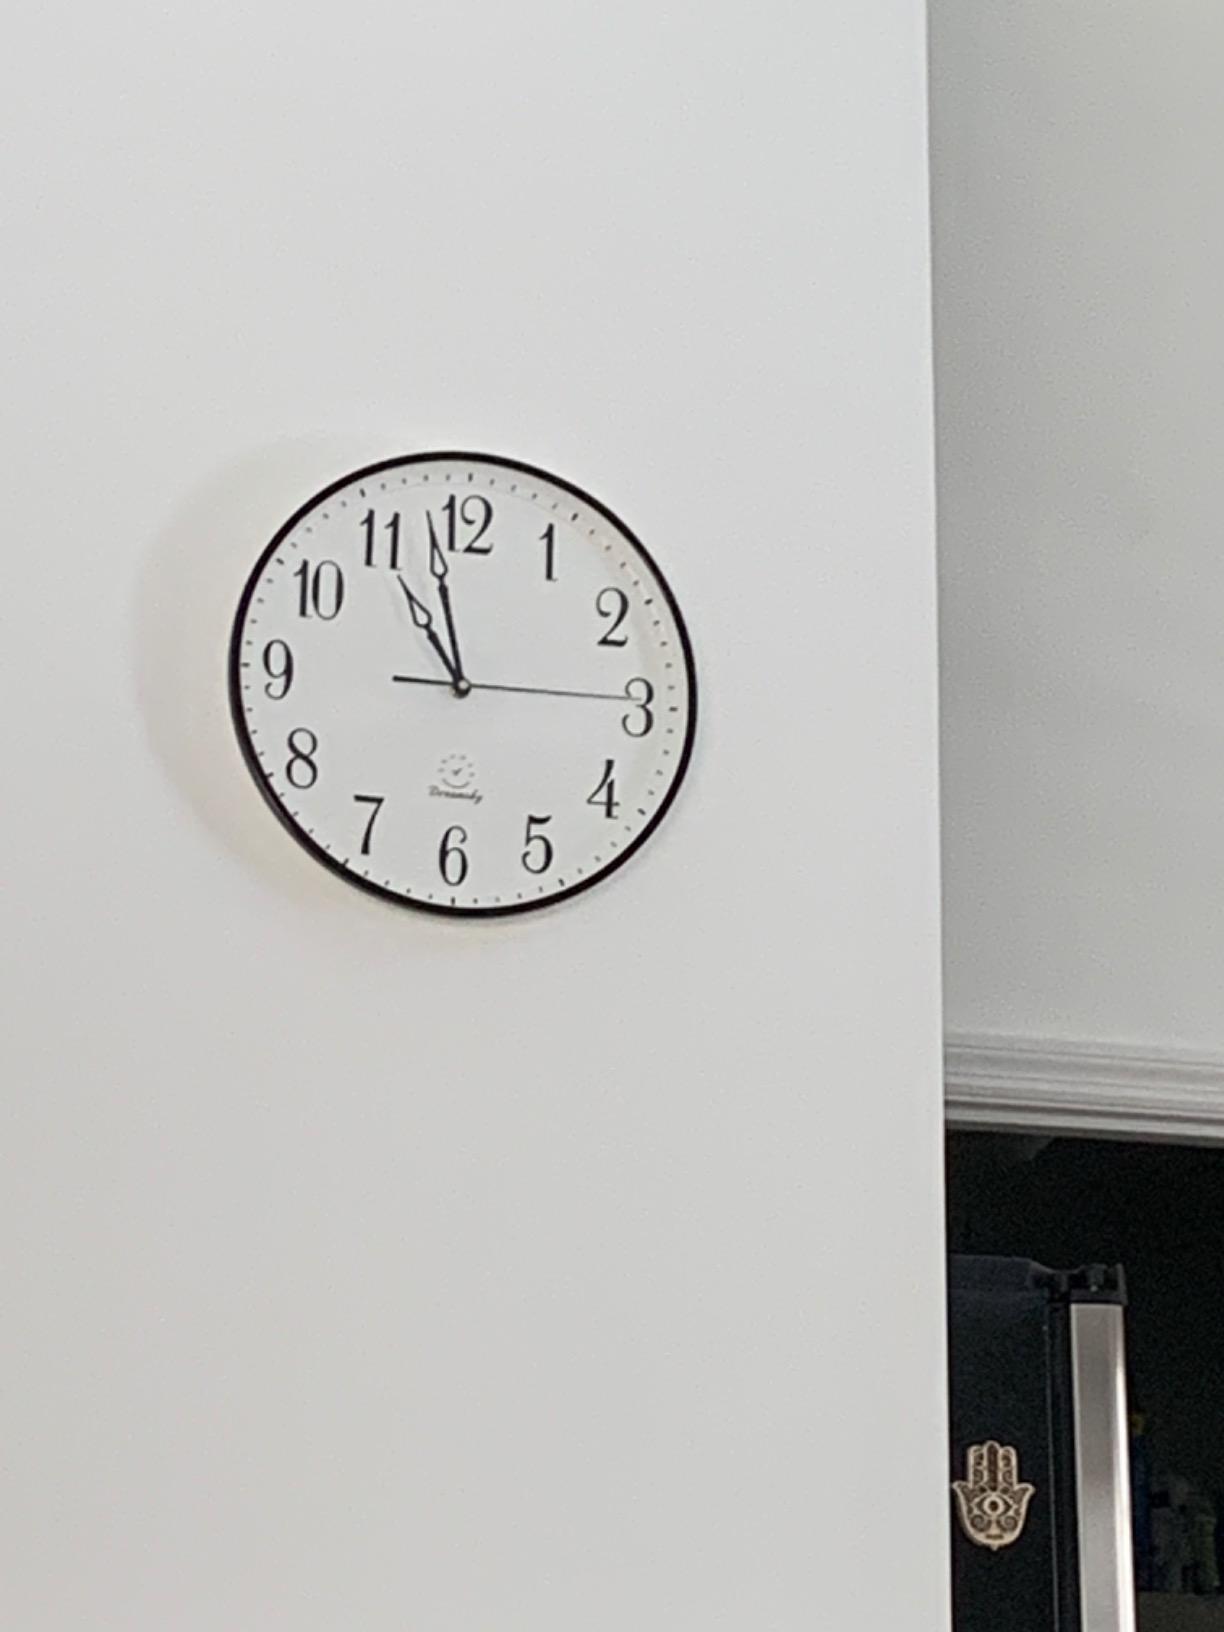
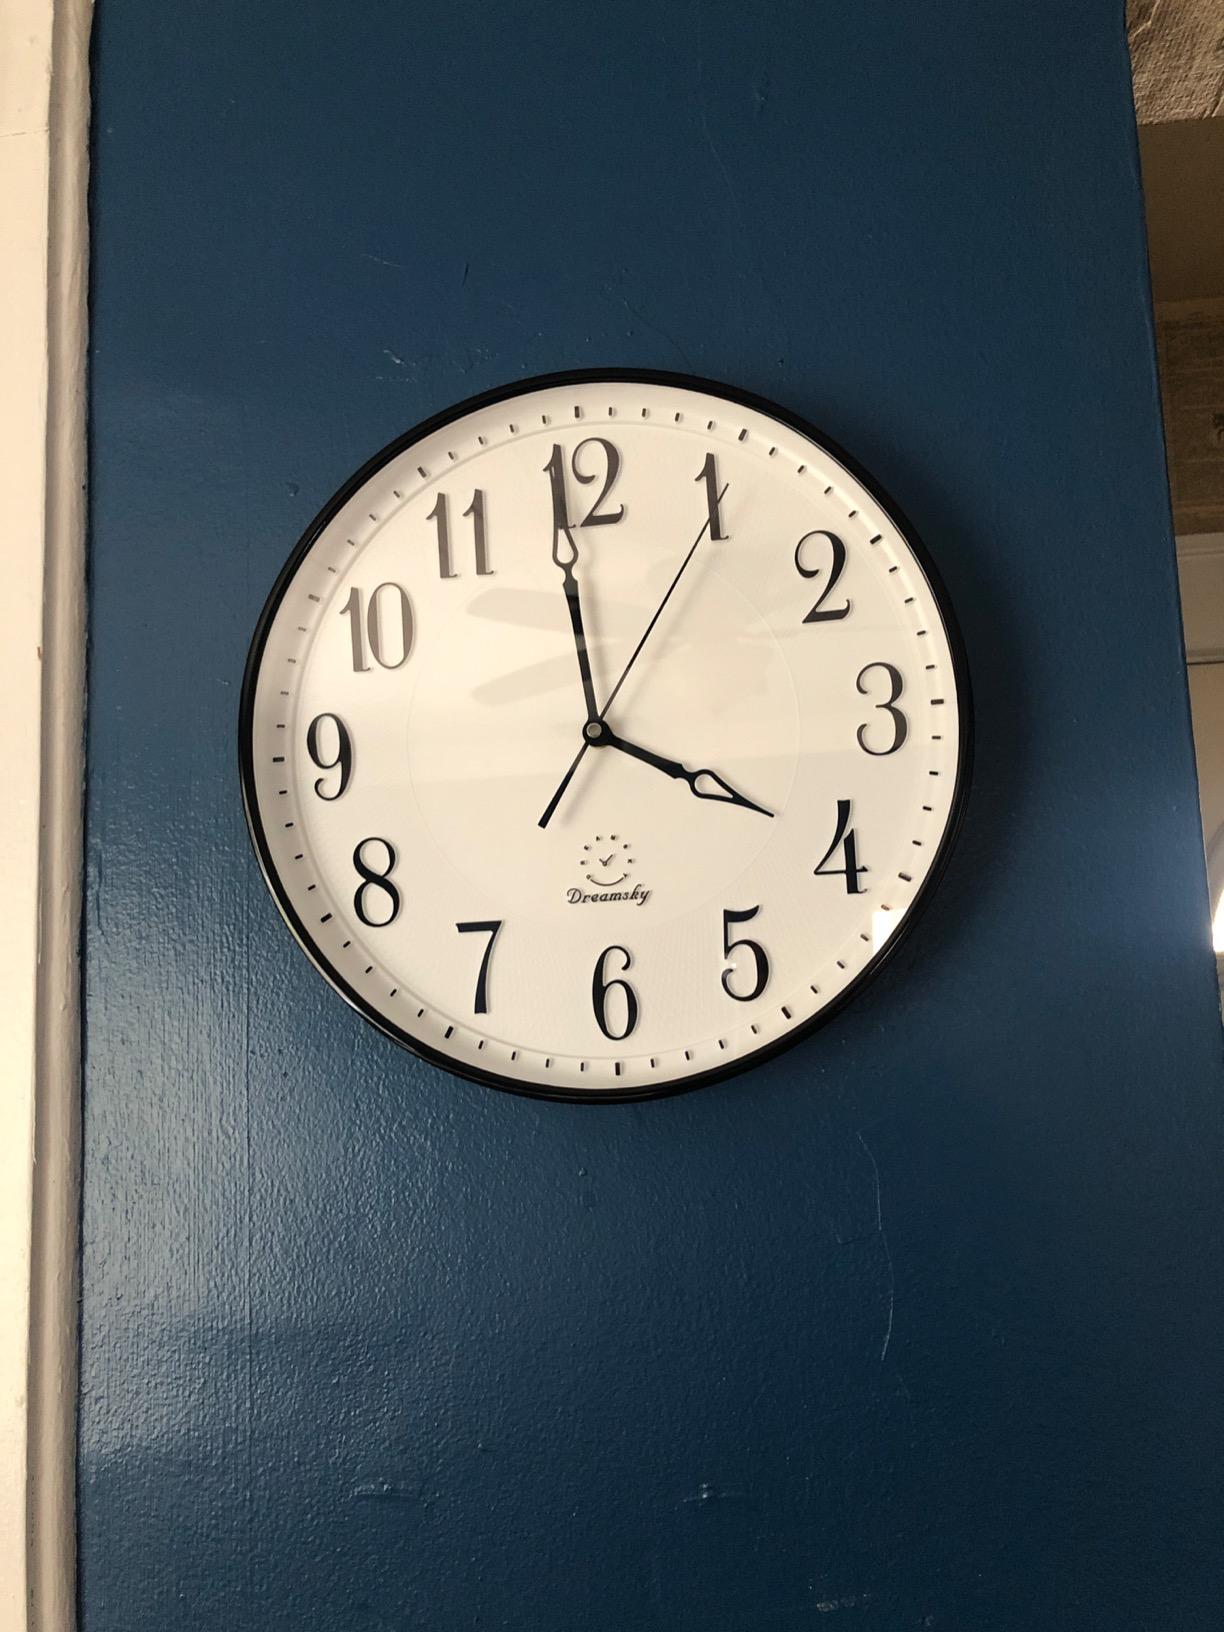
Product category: clock
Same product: yes